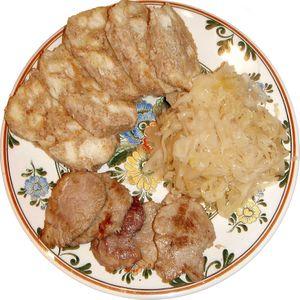
porc, quenelles de pain et chou
La cuisine traditionnelle tchèque est copieuse et variée. Les influences allemandes et autrichiennes mettent les viandes à l'honneur, exaltées par ailleurs par les saveurs épicées spécifiques de l'Europe centrale. Comme ses voisines, la cuisine tchèque est principalement à base de porc, chou et féculent : un ordinaire que les Tchèques ont affectueusement surnommé Vepřo-knedlo-zelo à la manière du metro-boulot-dodo parisien.